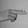
ASL letter: H